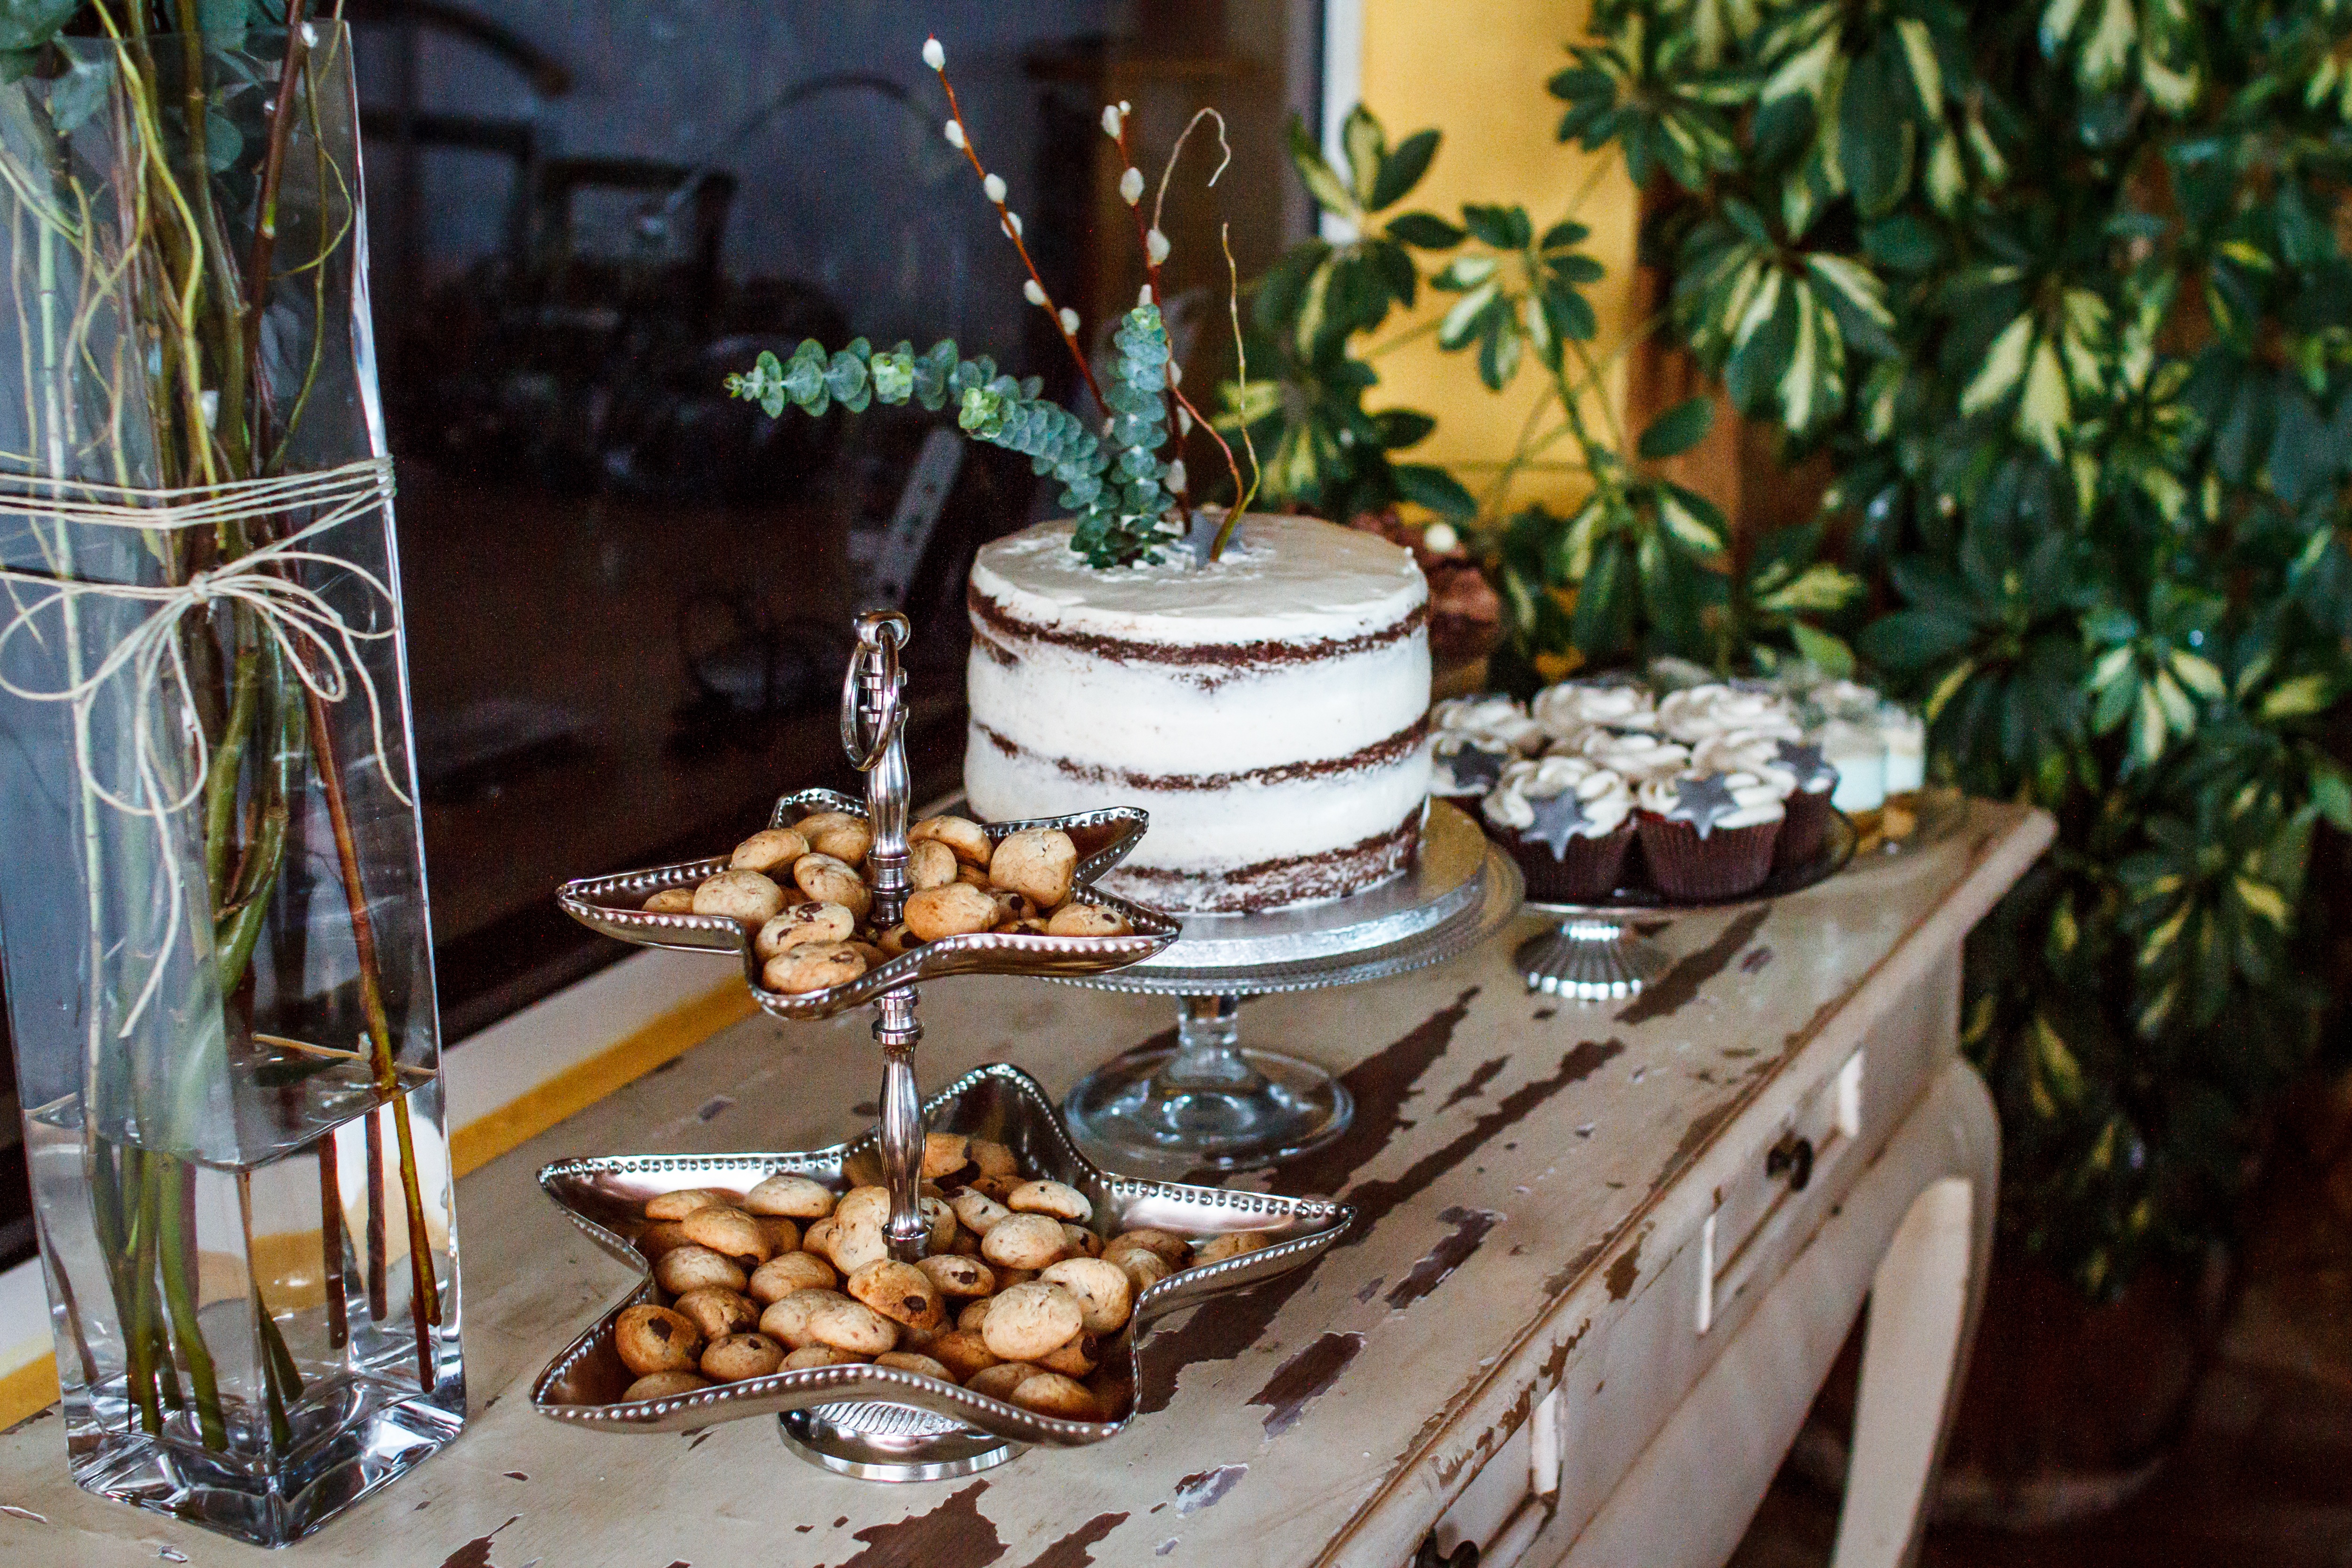
flower, meal, food, buffet, event, brunch, centrepiece